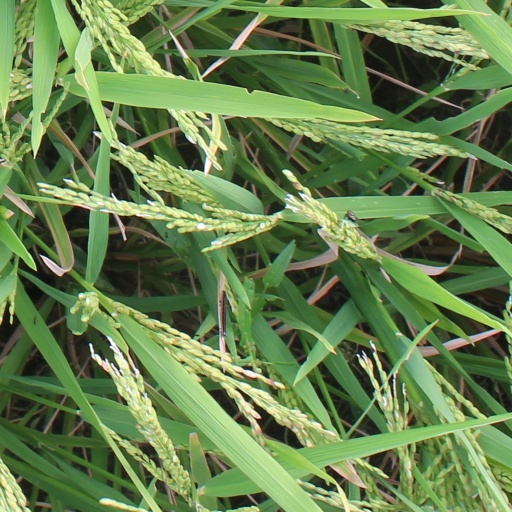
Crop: rice